Emil Oberhoffer

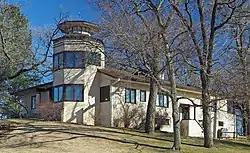
Emil J. Oberhoffer House

Emil Oberhoffer died in San Diego, California on 22 May 1933, aged 65. He is buried in the Lakewood Cemetery, Minneapolis, where the Oberhoffer Obelisk stands in his memory.